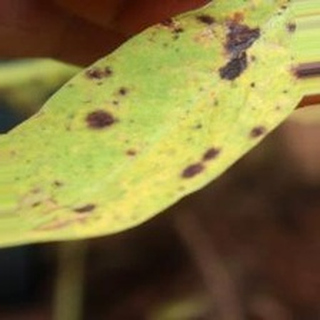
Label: groundnut_late_leaf_spot